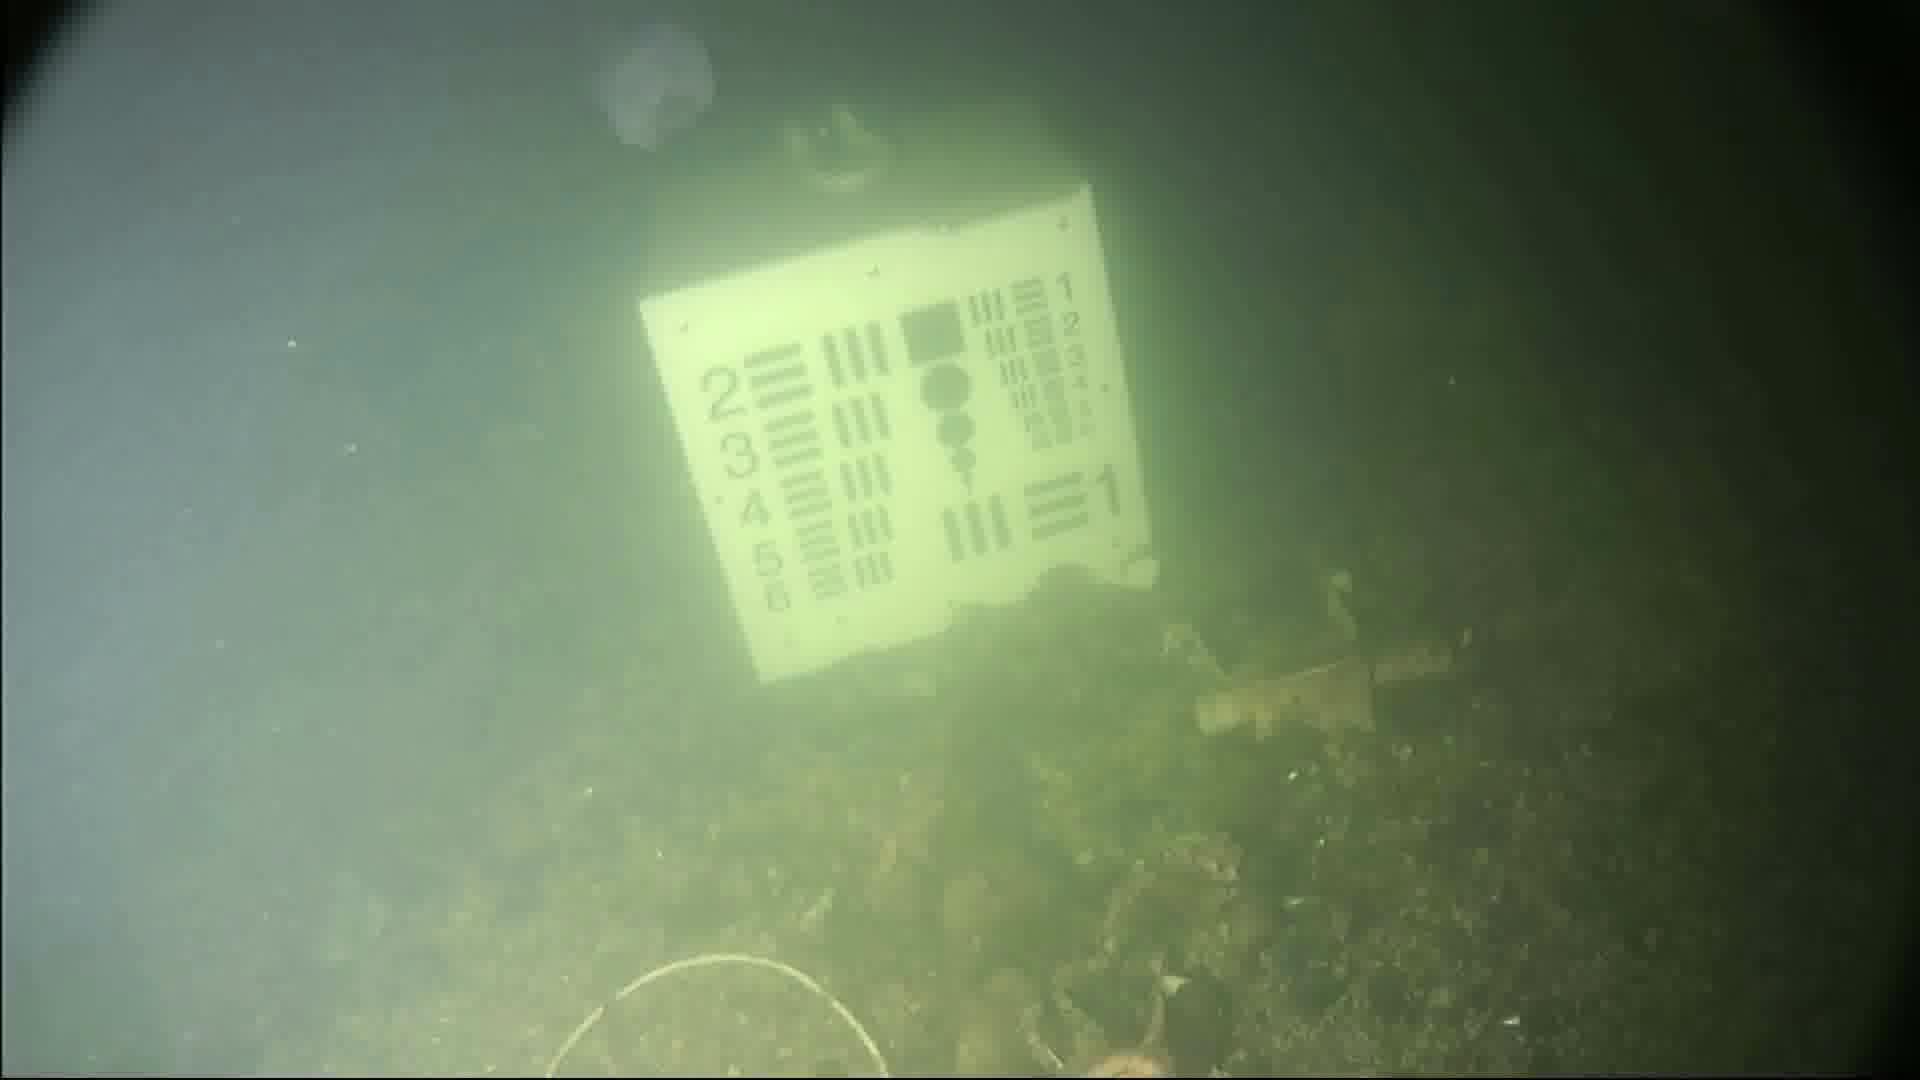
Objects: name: starfish
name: jellyfish